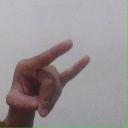
अक्षर: च